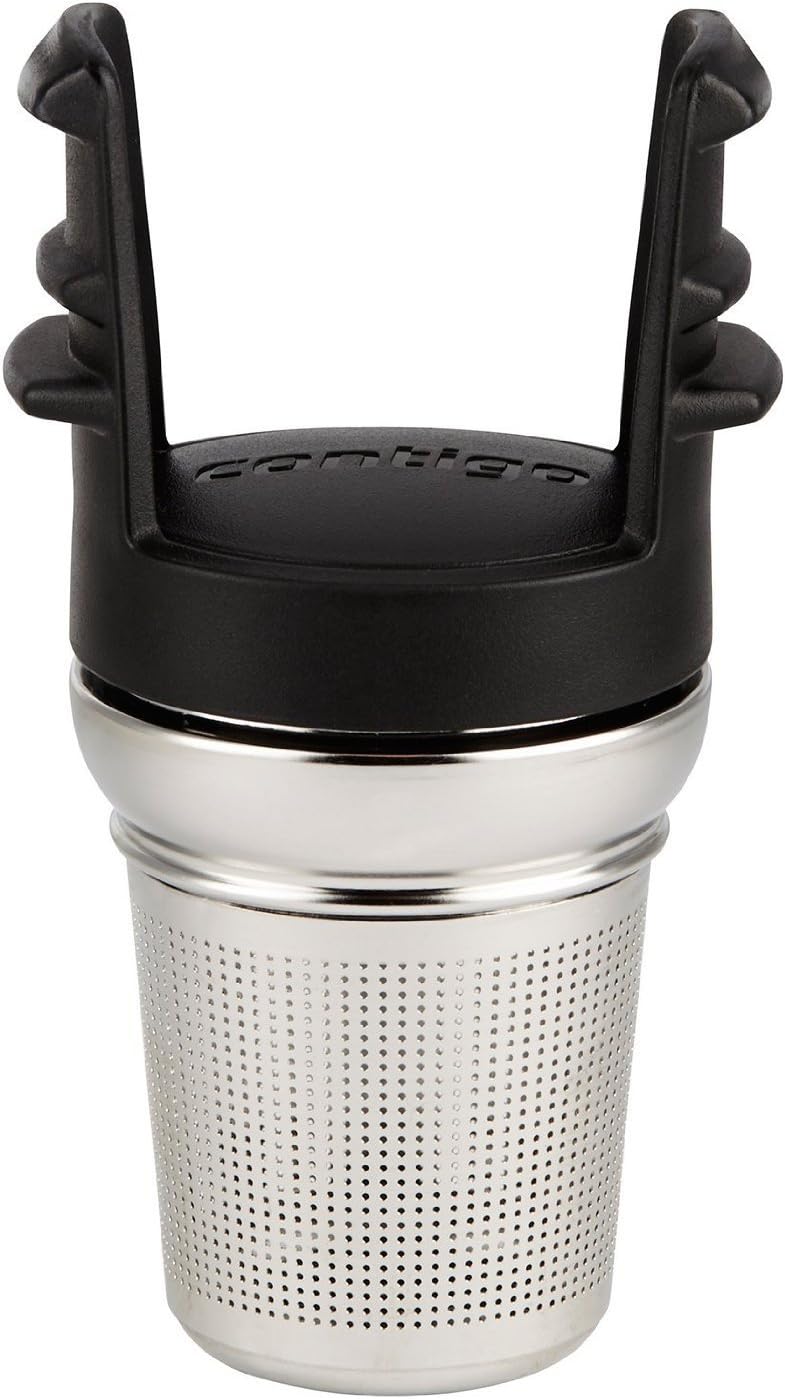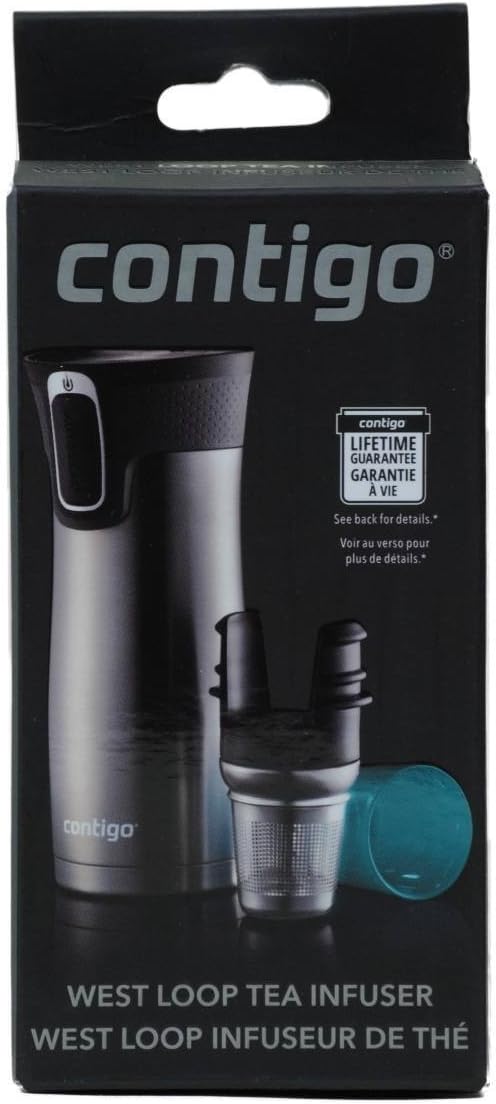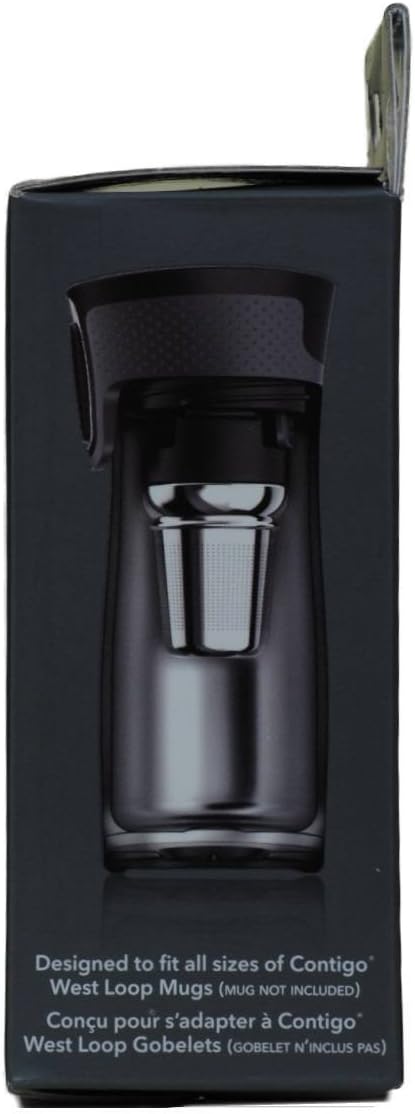
Contigo West Loop Travel Mug Tea Infuser Accessory, Greyed Jade
Category: Amazon Home
Tea time, anyone? Steep your tea on-the-go with this removable stainless steel tea infuser for the AUTOSEAL West Loop Travel Mug. This top-rack dishwasher safe set includes three detachable parts: the stainless steel basket, the mug clip (which snaps securely into any West Loop lid), and the blue drip cup to make transporting a cinch once steeping in the tumbler is complete. We'll bring the biscuits.
Features: Tea infuser made of stainless steel: The strainer has fine pored holes for a special tea experience, small tea particles won't leak through the strainer - for loose tea or tea bags of any kind | Perfect fit for all West Loop thermo mugs: the tea strainer can be easily clamped into the lid of the West Loop - the mug is 100% leak-proof even with the strainer insert | Effortless preparation of tea: The tea strainer is perfect for brewing tea on the go without spilling - in case your morning gets a little rough | Effortless cleaning: Both the cup clip and the stainless steel basket are dishwasher safe or can be easily cleaned by hand | Consisting of 3 parts: Stainless steel container, clip to attach to the lid of the West Loop travel mug and a drip tray to transport the removed tea insert; holds 5-7 grams of tea